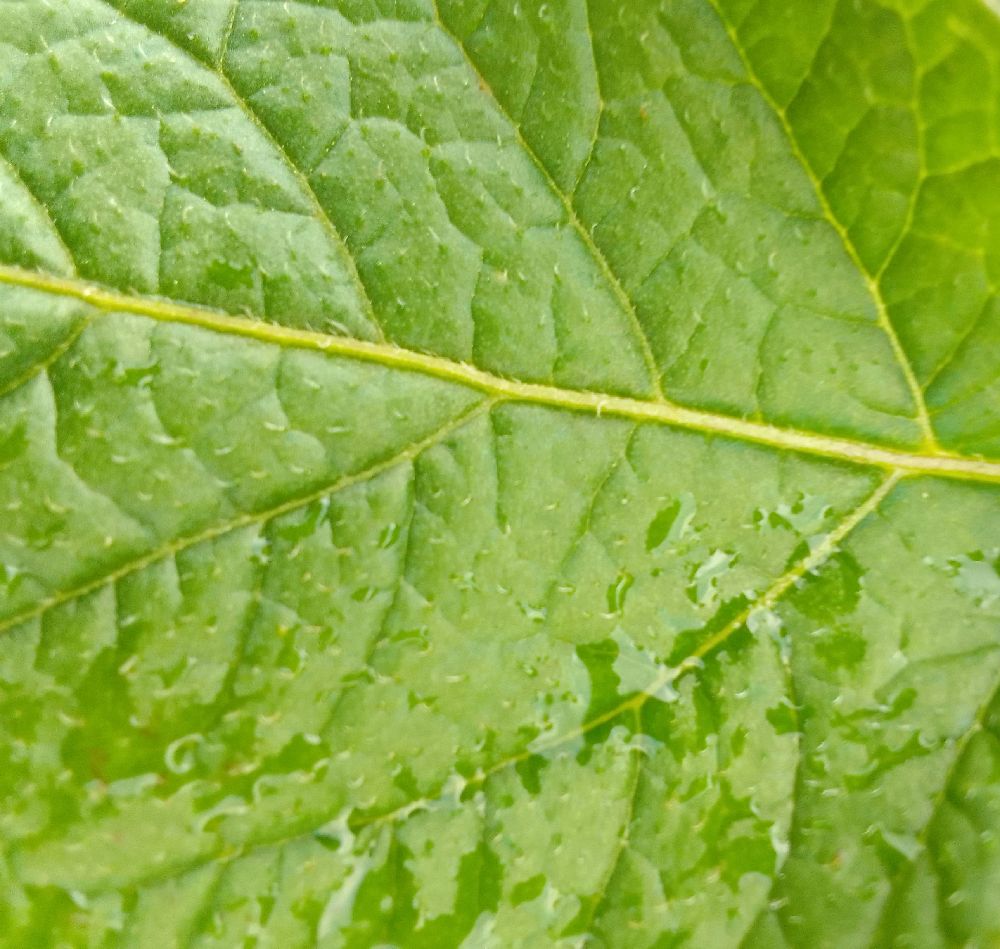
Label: Healthy